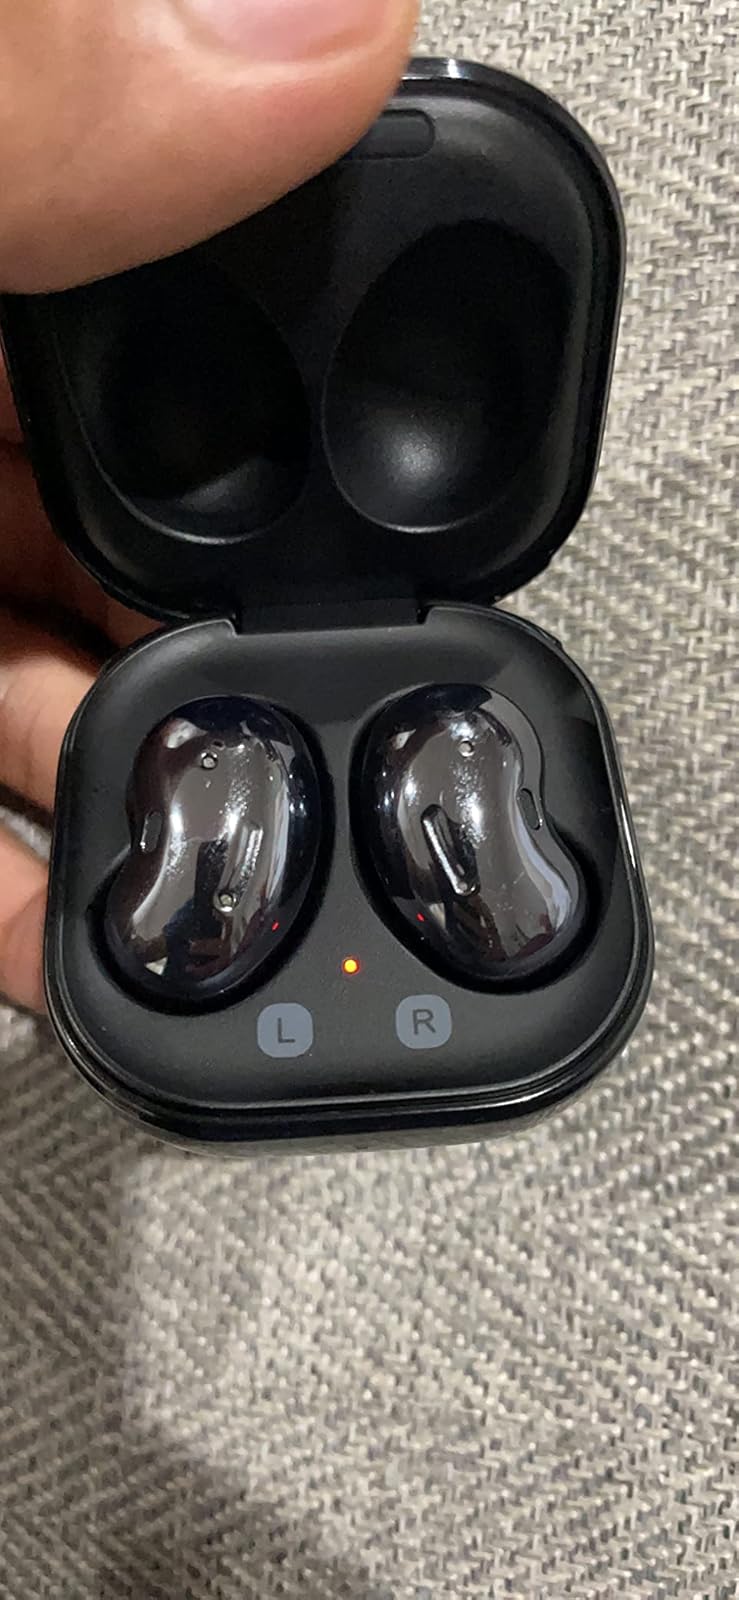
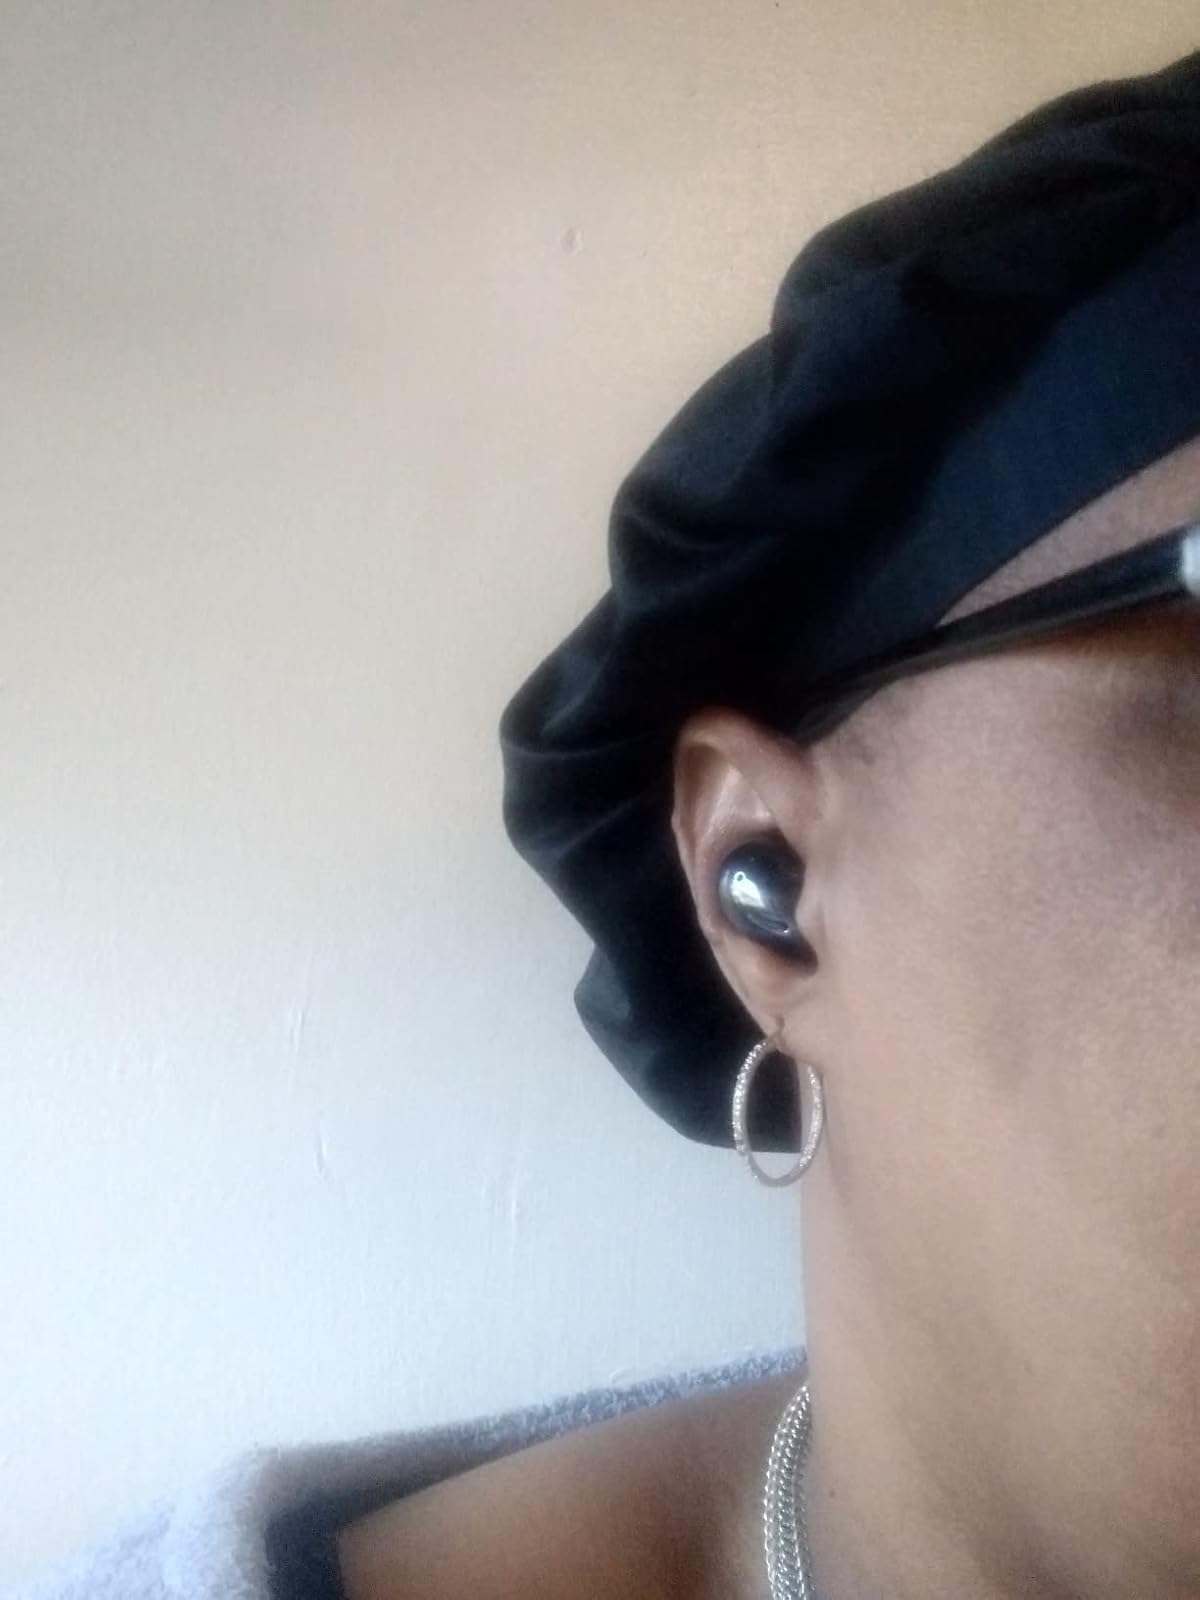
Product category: earbuds
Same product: yes